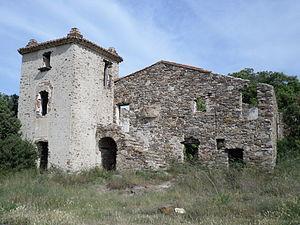
Hameau ruiné de Llébrès, commune de Bélesta, Pyrénées-Orientales
Llébrès est un hameau en ruine situé sur le territoire de la commune de Bélesta, dans le département des Pyrénées-Orientales et la région historique des Fenouillèdes.